Culture of Apulia

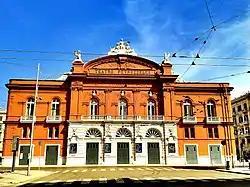
Petruzzelli Theater in Bari, the fourth largest theater in Italy

Opened in 1999, the Museo Diocesano di Lucera is housed in the Episcopal Palace of Lucera. In addition to the collection of paintings of the bishops of Lucera-Troia, it has on display several pieces from different eras, most of them from Lucero churches that have been deactivated. Highlights include a red jade ciborium from the 13th century, a diptych of the Sulmona school in gilded silver leaf from the 14th century, a linen coat with embroidery, the stole and hat of Augustine Kažotić (14th century), the wool cape of Franciscan saint Francis Fasani (17th–18th centuries), a chancel cabinet (private altar) with a gilded wooden altarpiece (18th or 19th century) and several reliquaries.